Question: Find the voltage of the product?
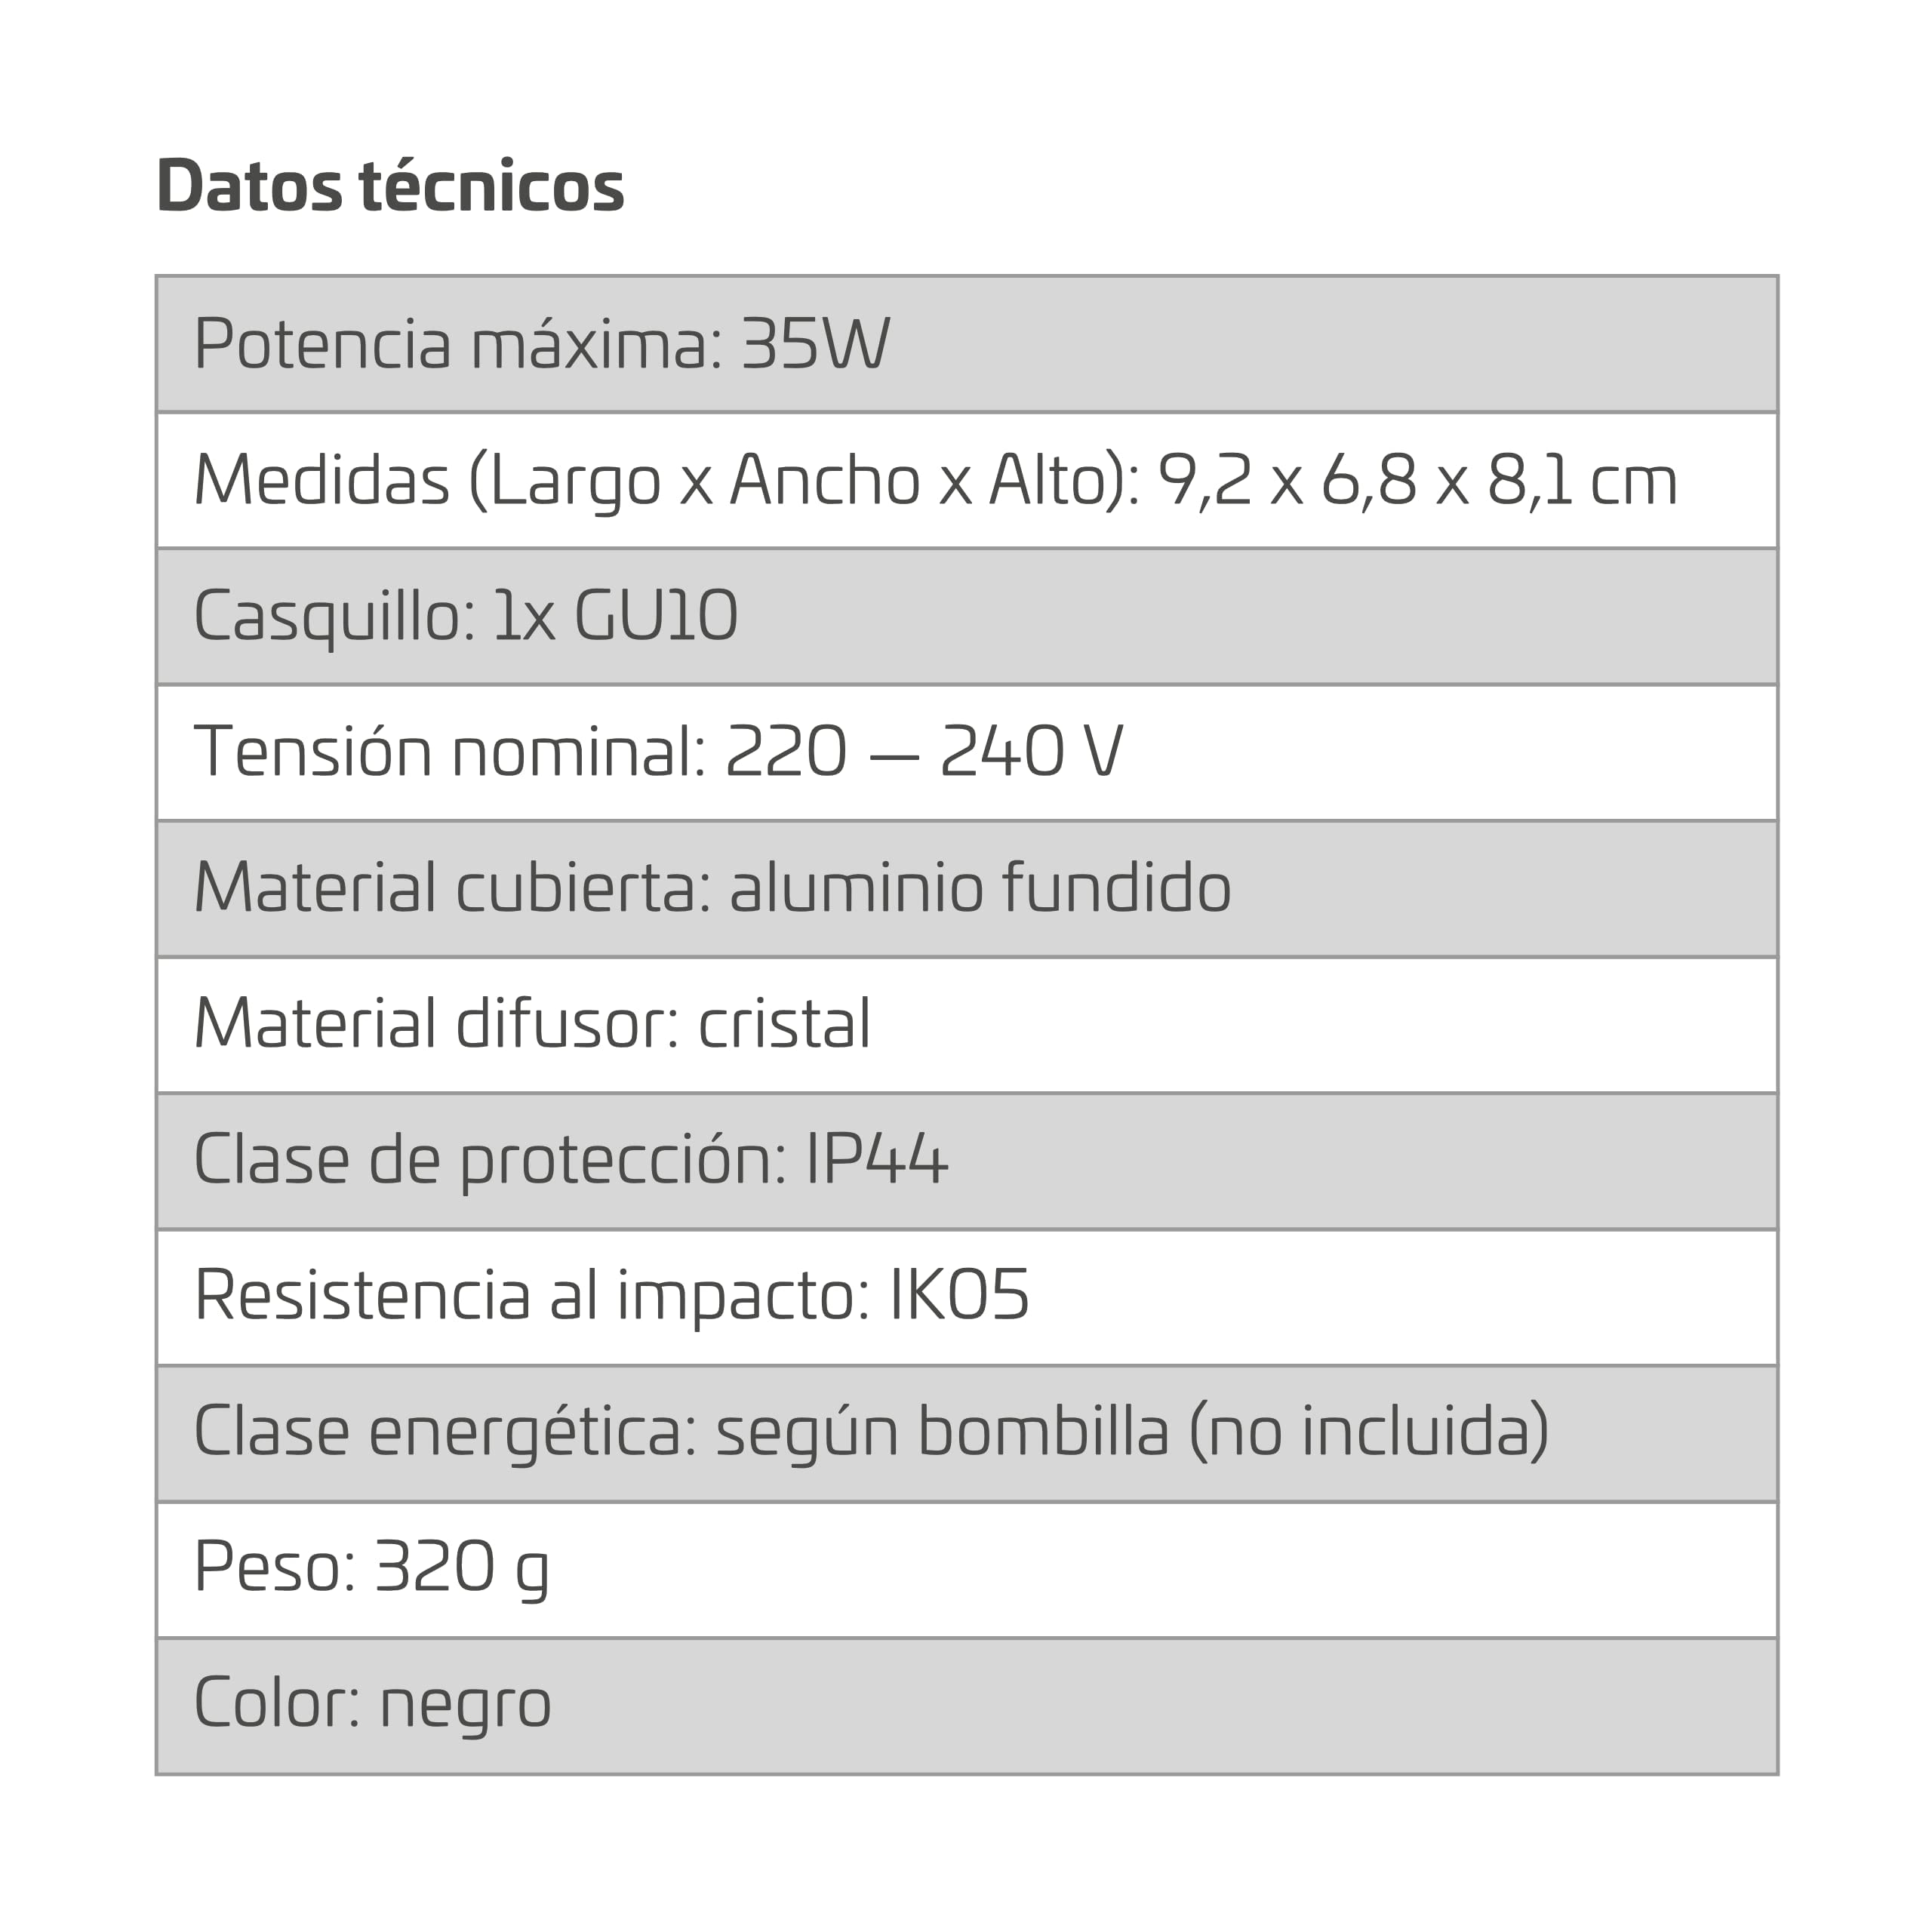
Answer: [220.0, 240.0] volt